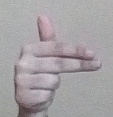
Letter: ghain